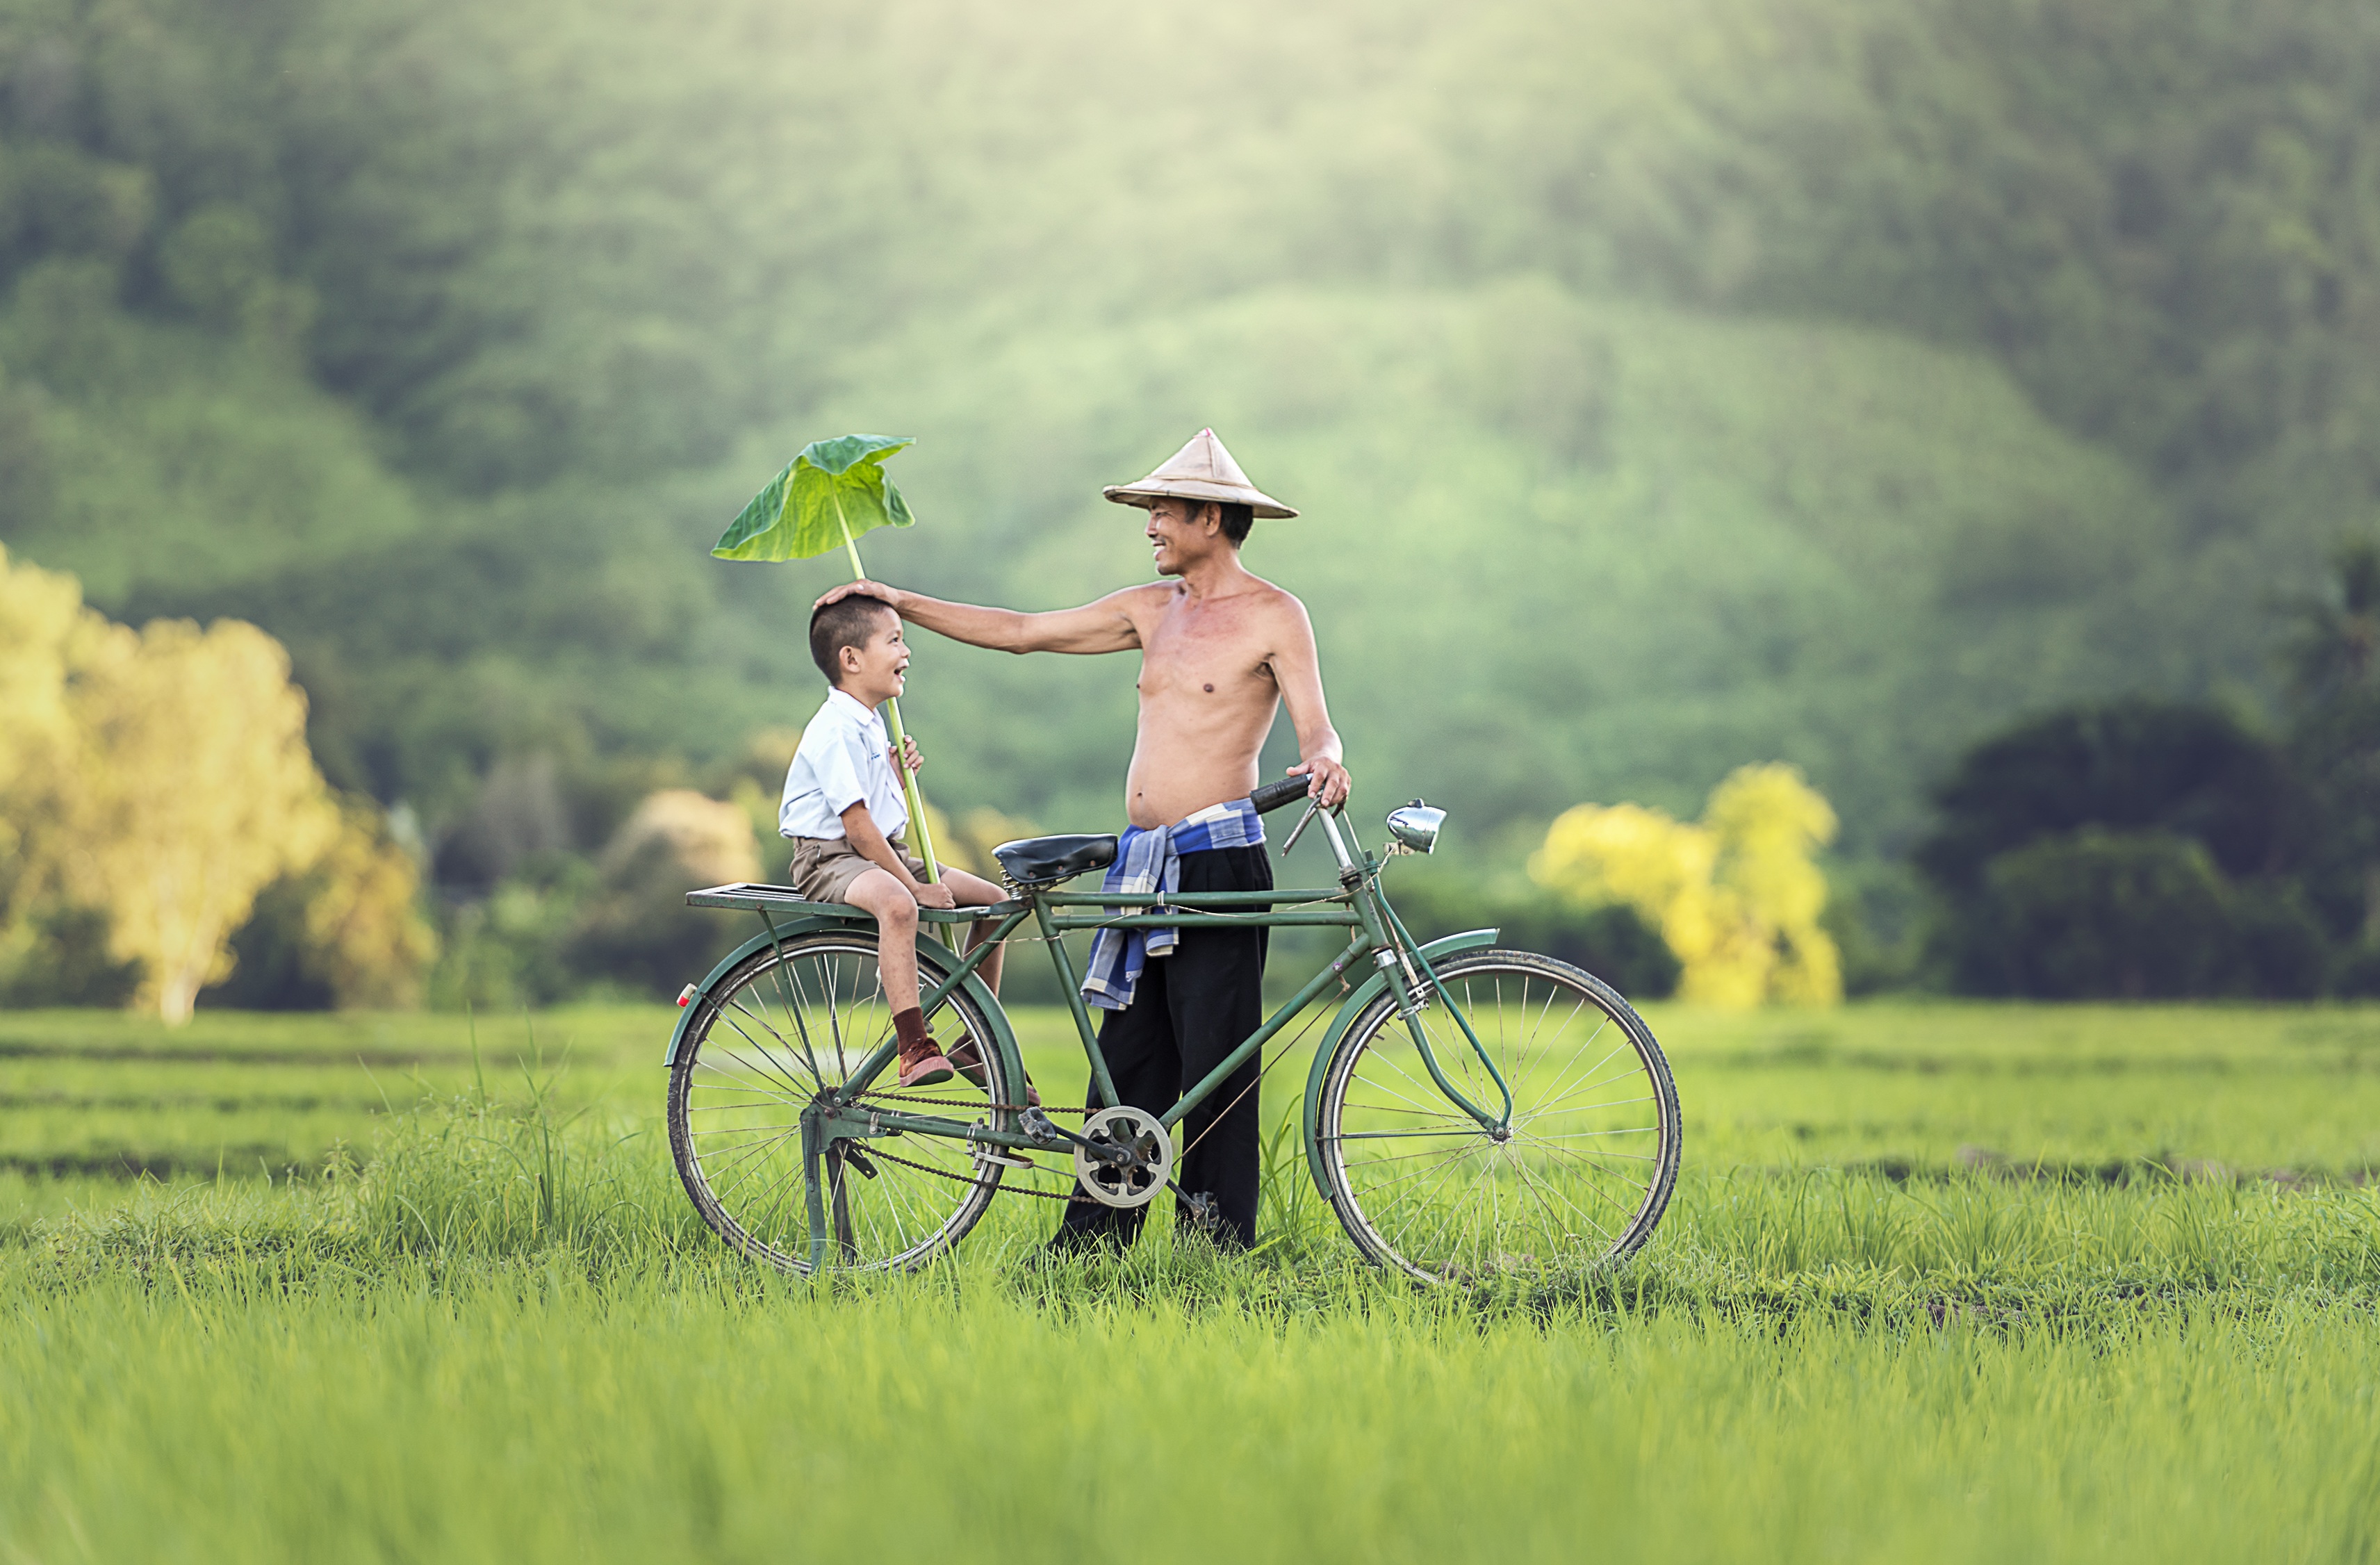
grass, silhouette, sunset, field, lawn, meadow, bicycle, summer, dark, recreation, walk, love, green, vehicle, two, agriculture, thailand, life, sports equipment, mountain bike, vietnamese, cycling, outside, family, kids, happy, happiness, relationship, hands, cambodia, little, seats, flights, the sun, enjoy, parrent, parents, rural area, the coast, my dad, relatives, myanmar burma, in the country, outdoor recreation, the game, men's, as children, his son